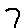
Label: 7